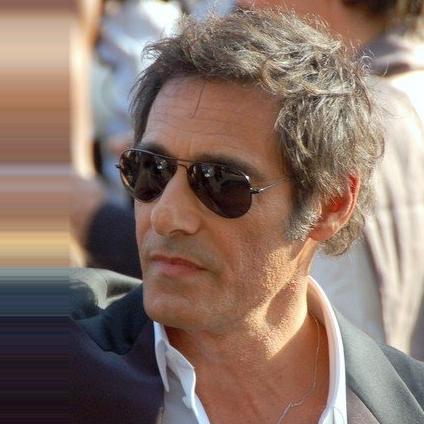
Age: 57